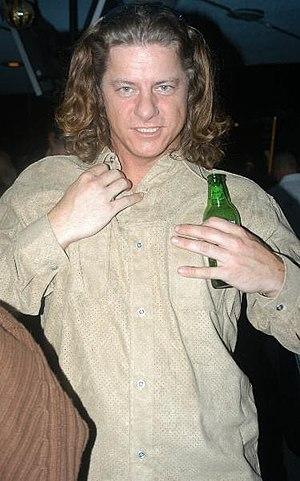
Alex Sanders est un acteur de films pornographiques américain, né le 7 mars 1966.